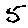
Label: 5